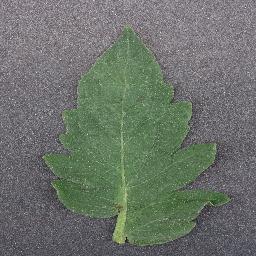
Label: Tomato___healthy